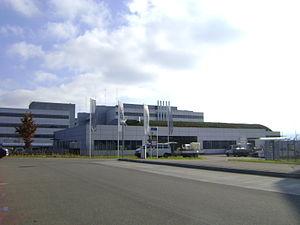
Centre de contrôle régional de Dübendorf de Skyguide
La société skyguide est chargée des services de la navigation aérienne qui surveille l'espace aérien suisse.